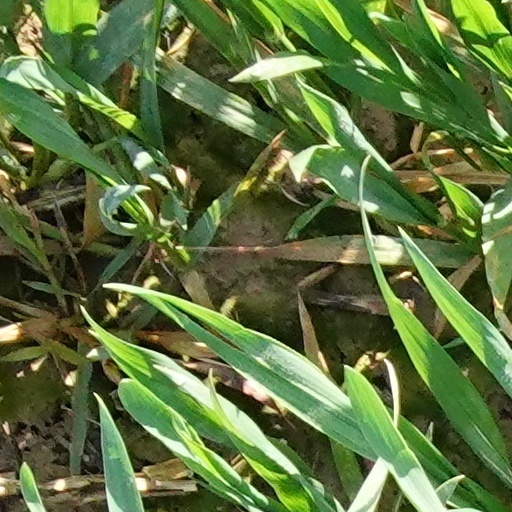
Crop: wheat